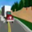
Label: truck